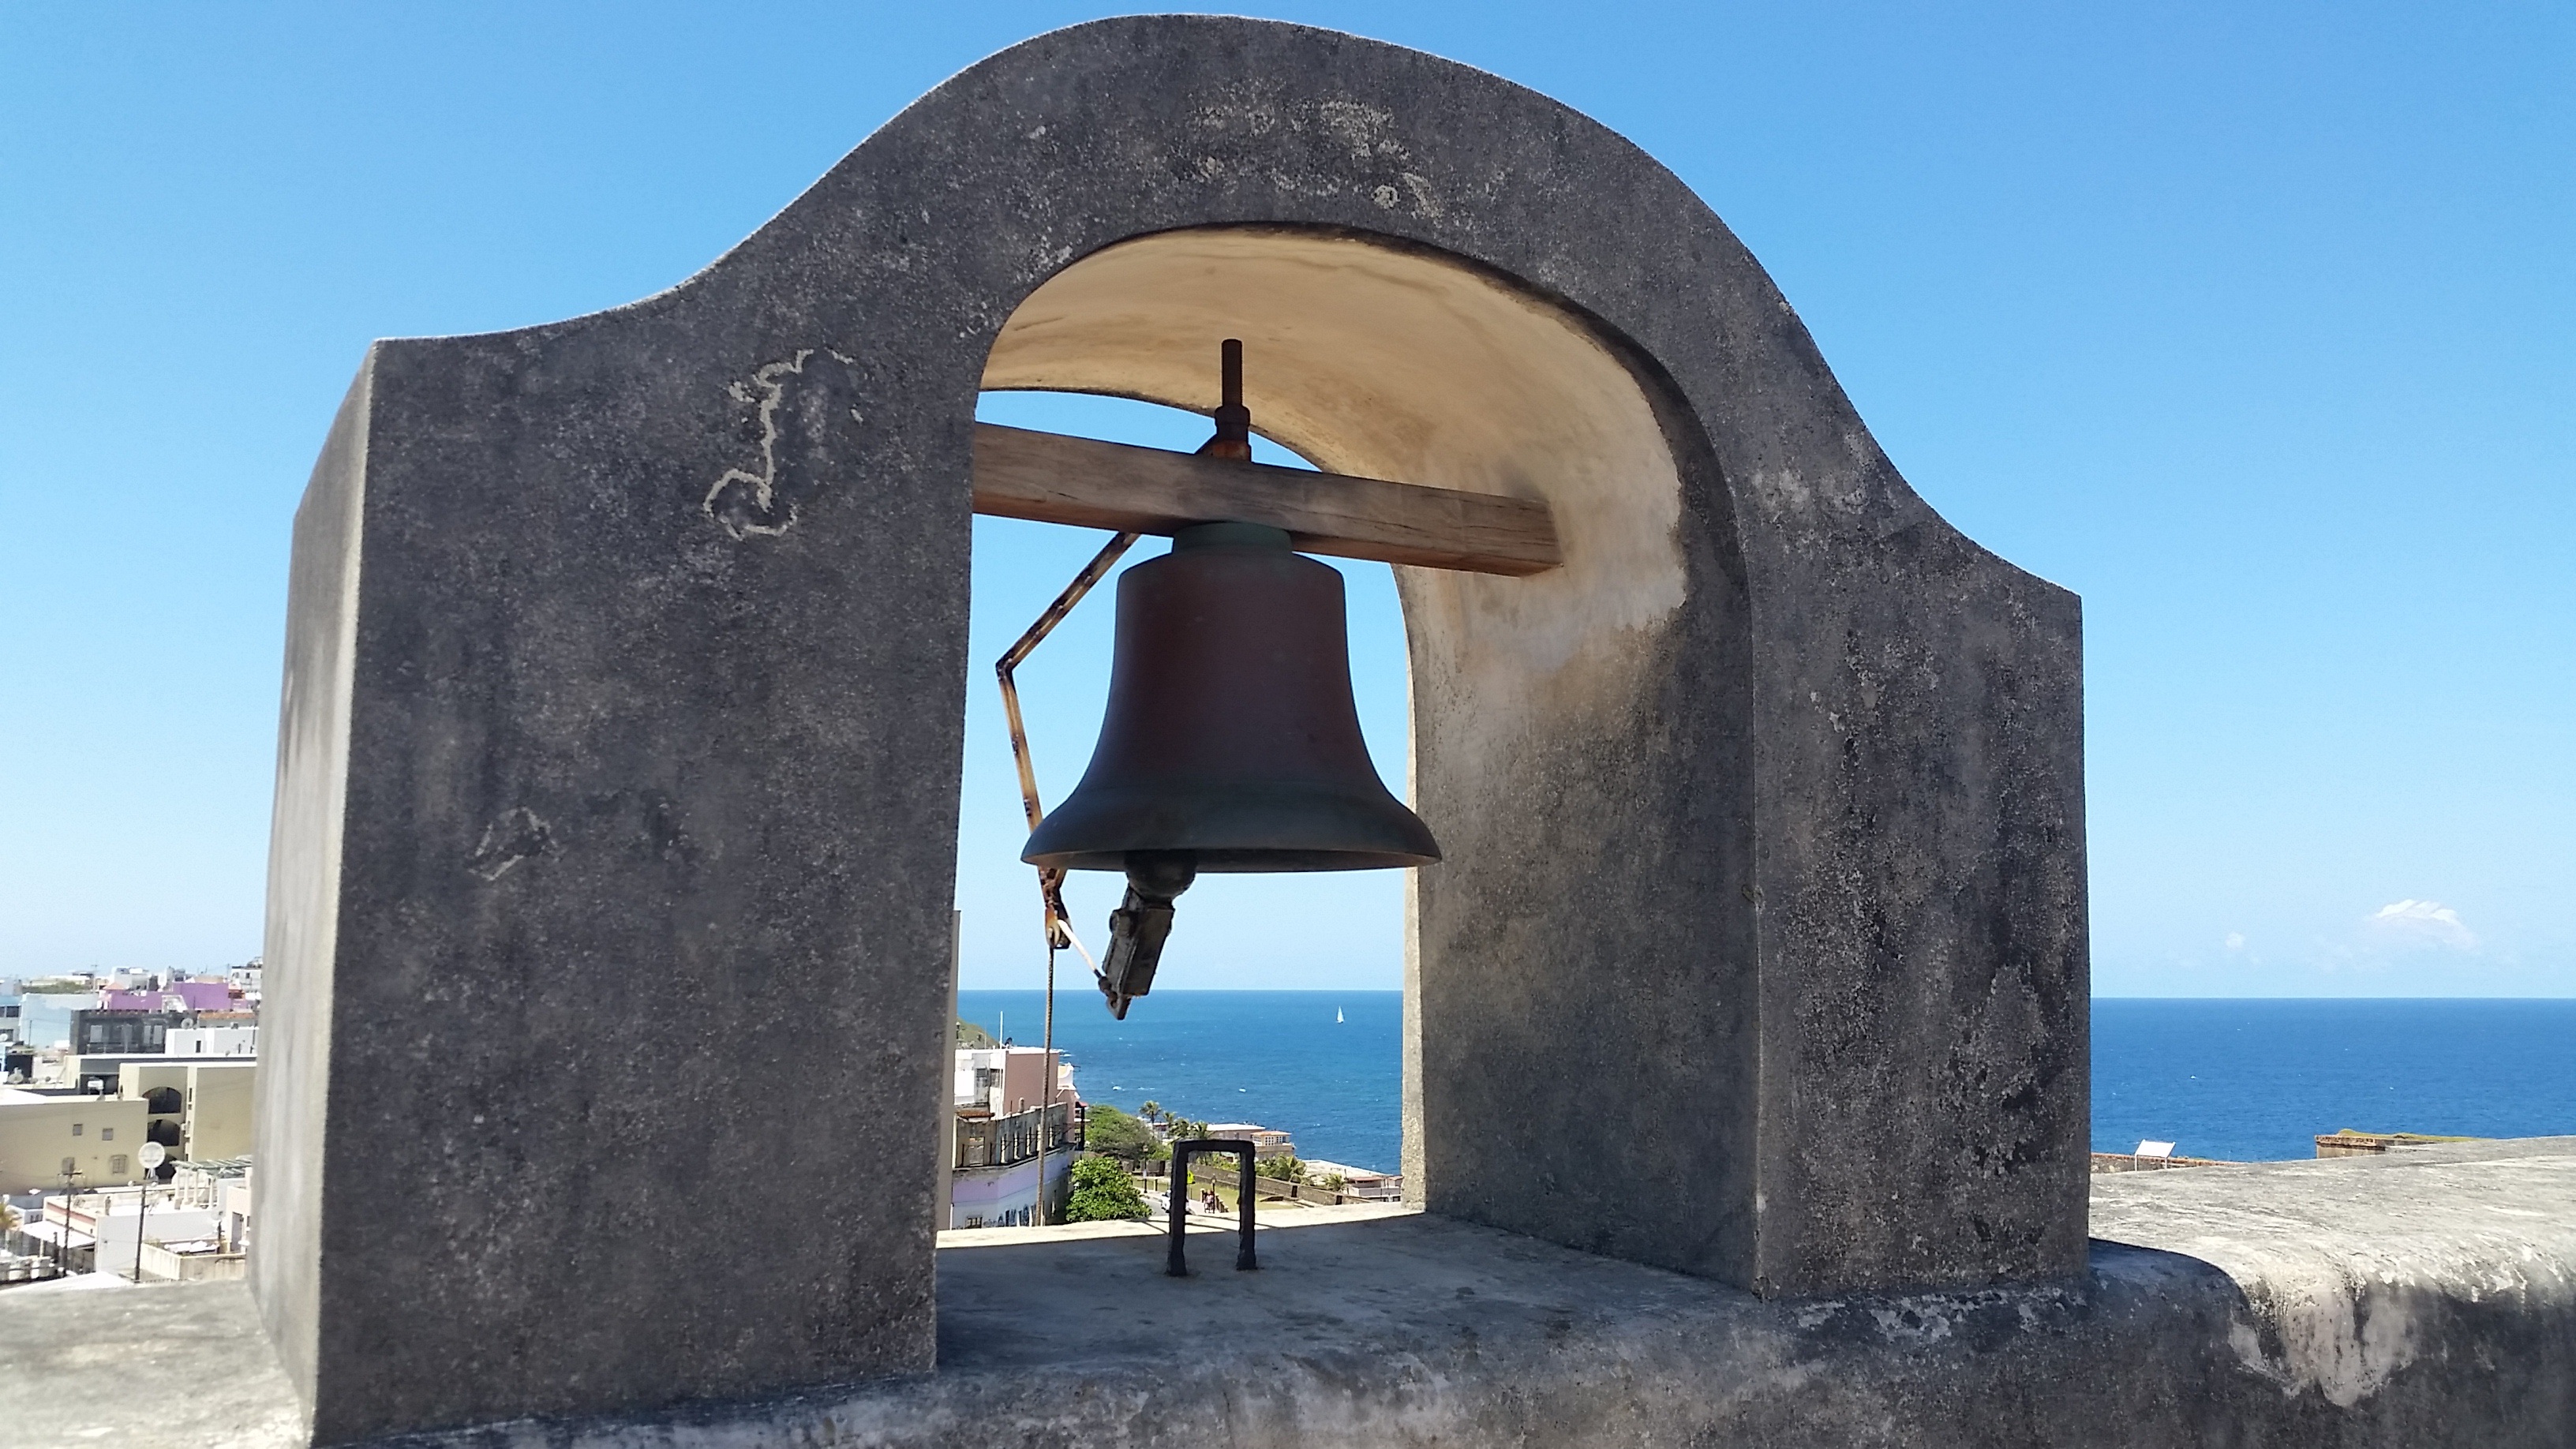
sea, rock, architecture, old, monument, vacation, bell, arch, landmark, blue, chapel, sculpture, memorial, alert